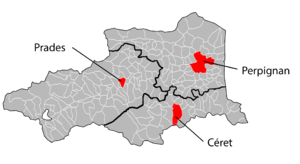
Arrondissement des Pyrénées-Orientales
L'arrondissement de Perpignan est une division administrative française, située dans le département des Pyrénées-Orientales et la région Occitanie.
Le département des Pyrénées-Orientales comprend trois arrondissements.
L'arrondissement de Prades est une division administrative française située dans le département des Pyrénées-Orientales, en région Occitanie.
L'arrondissement de Céret est une division administrative française située dans le département des Pyrénées-Orientales et la région Occitanie. Il est l'arrondissement le plus méridional de France métropolitaine.